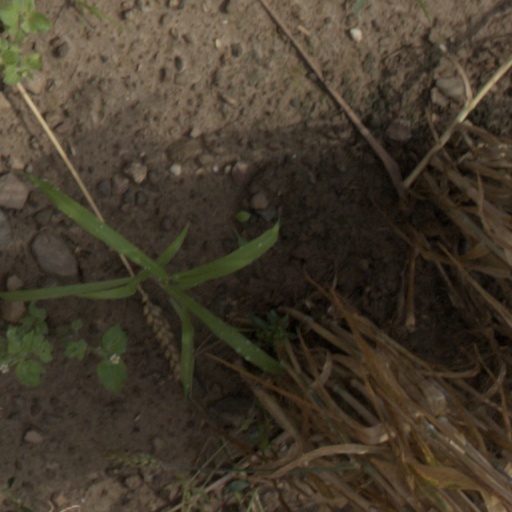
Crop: wheat